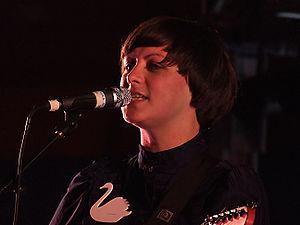
Camera Obscura est un groupe d'indie pop britannique, originaire de Glasgow, en Écosse. Il est formé en 1996 à Glasgow en Écosse par Tracyanne Campbell, John Henderson, et Gavin Dunbar.